Eric V, Count of Hoya

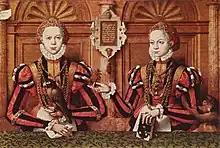
Eric's wife Armgard (left) and her sister Walburgis of Rietberg, detail of a family portrait by Hermann tom Ring

In 1568, Eric married Countess Armgard of Rietberg. At the same time, his brother Otto VIII married Armgard's mother, Agnes of Rietberg (born in Bentheim-Steinfurt). He took up the regency of the Harlingerland for his wife and her underage sister Walburgis. The sisters had inherited Harlingerland from their father, Count John II.